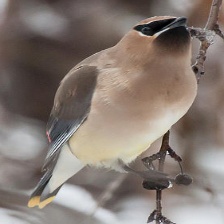
Species: CEDAR WAXWING
Scientific name: BOMBYCILLA CEDRORUM